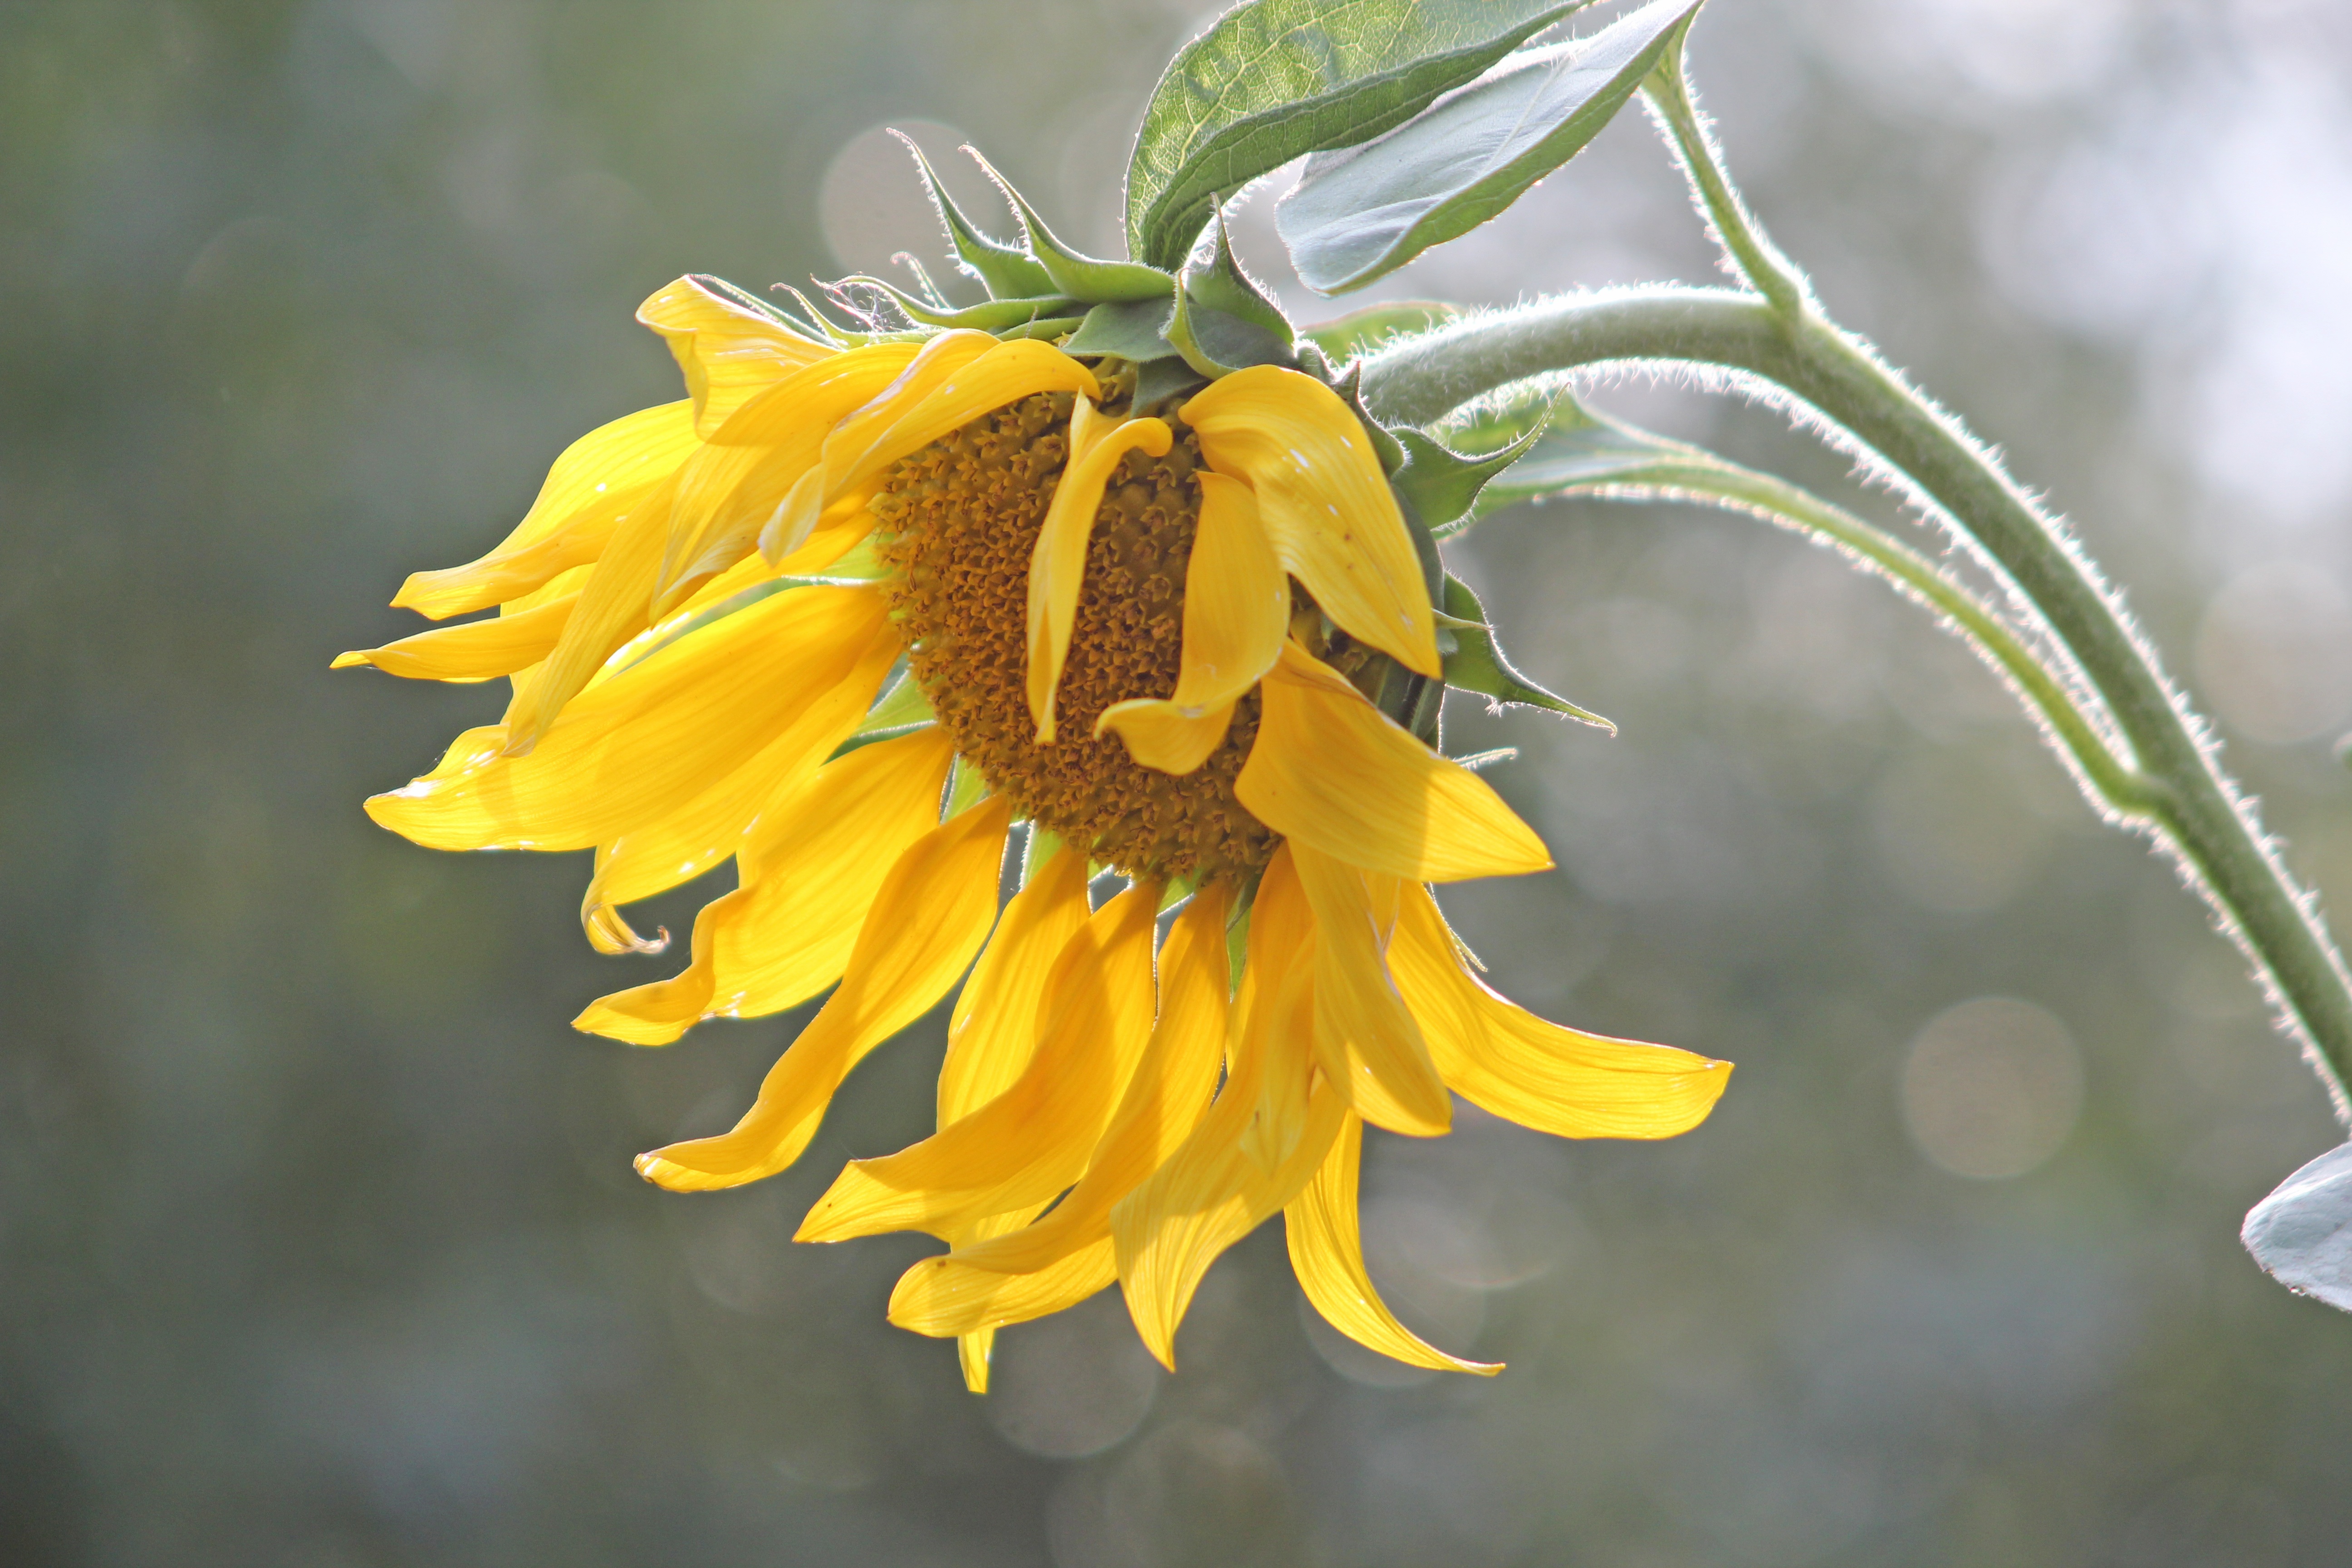
nature, blossom, plant, flower, petal, bloom, summer, pollen, herb, botany, yellow, flora, sunflower, wildflower, close up, sun flower, rays, nectar, macro photography, flowering plant, daisy family, plenty of natural light, plant stem, land plant